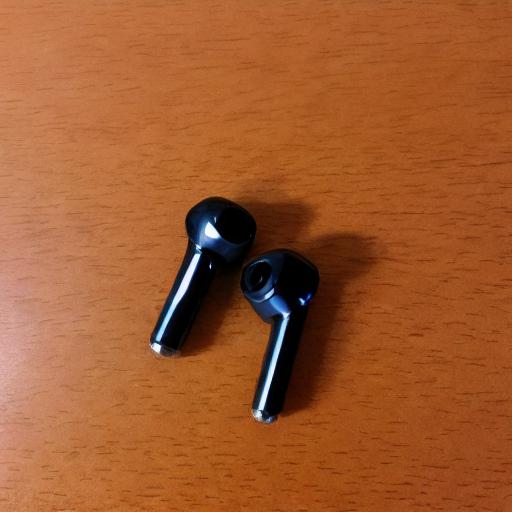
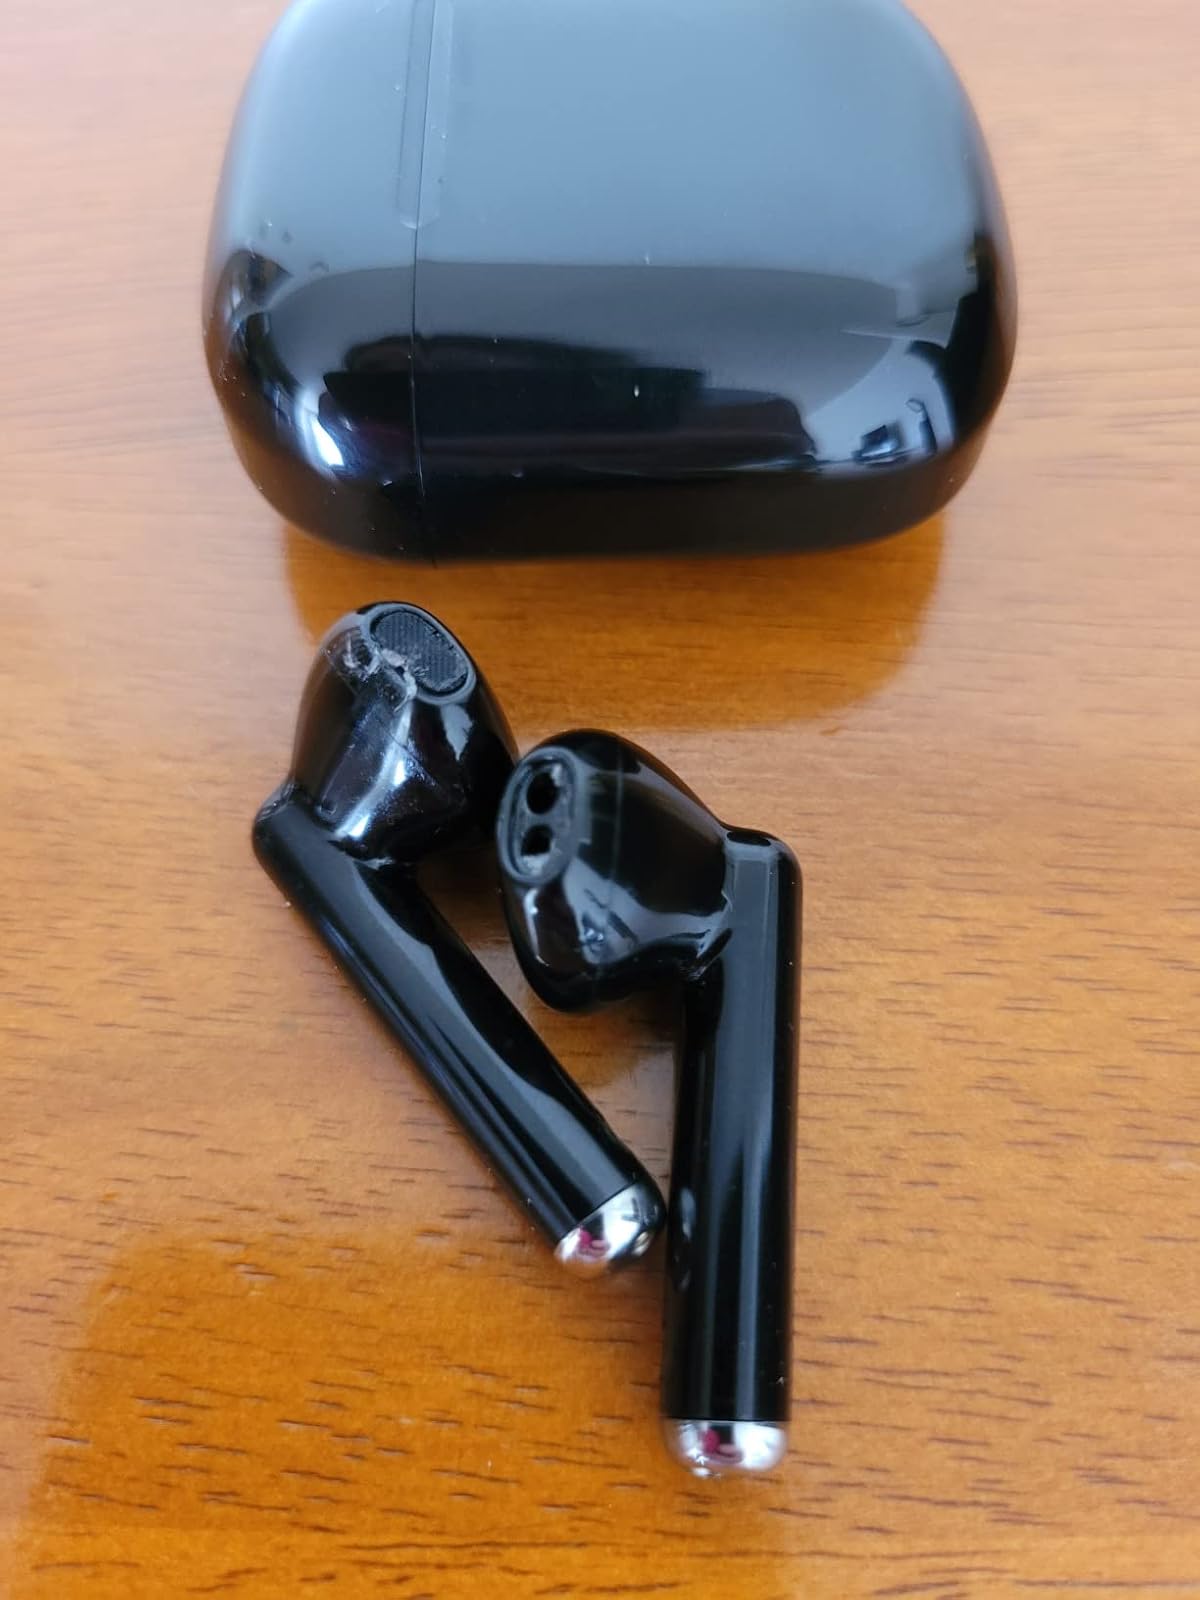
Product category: earbuds
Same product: no